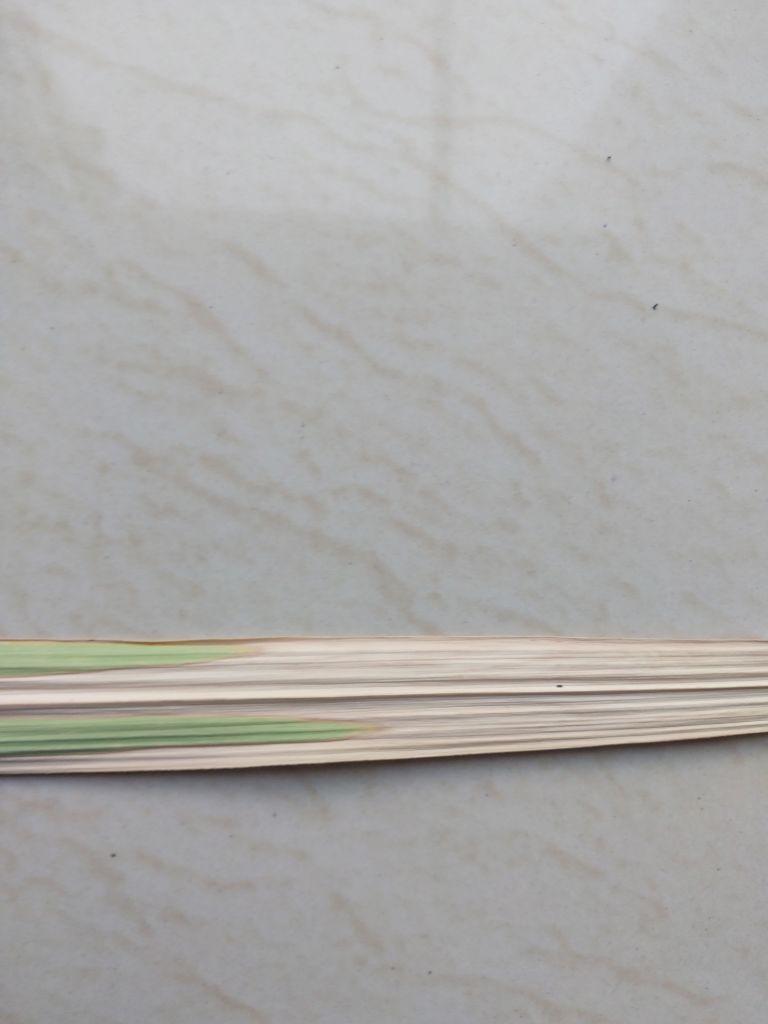
Label: Banded Chlorosis